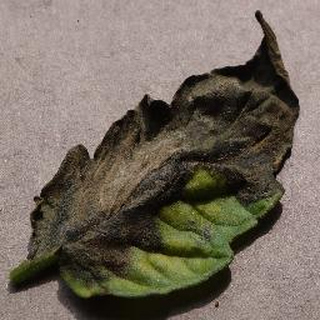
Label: tomato_late_blight